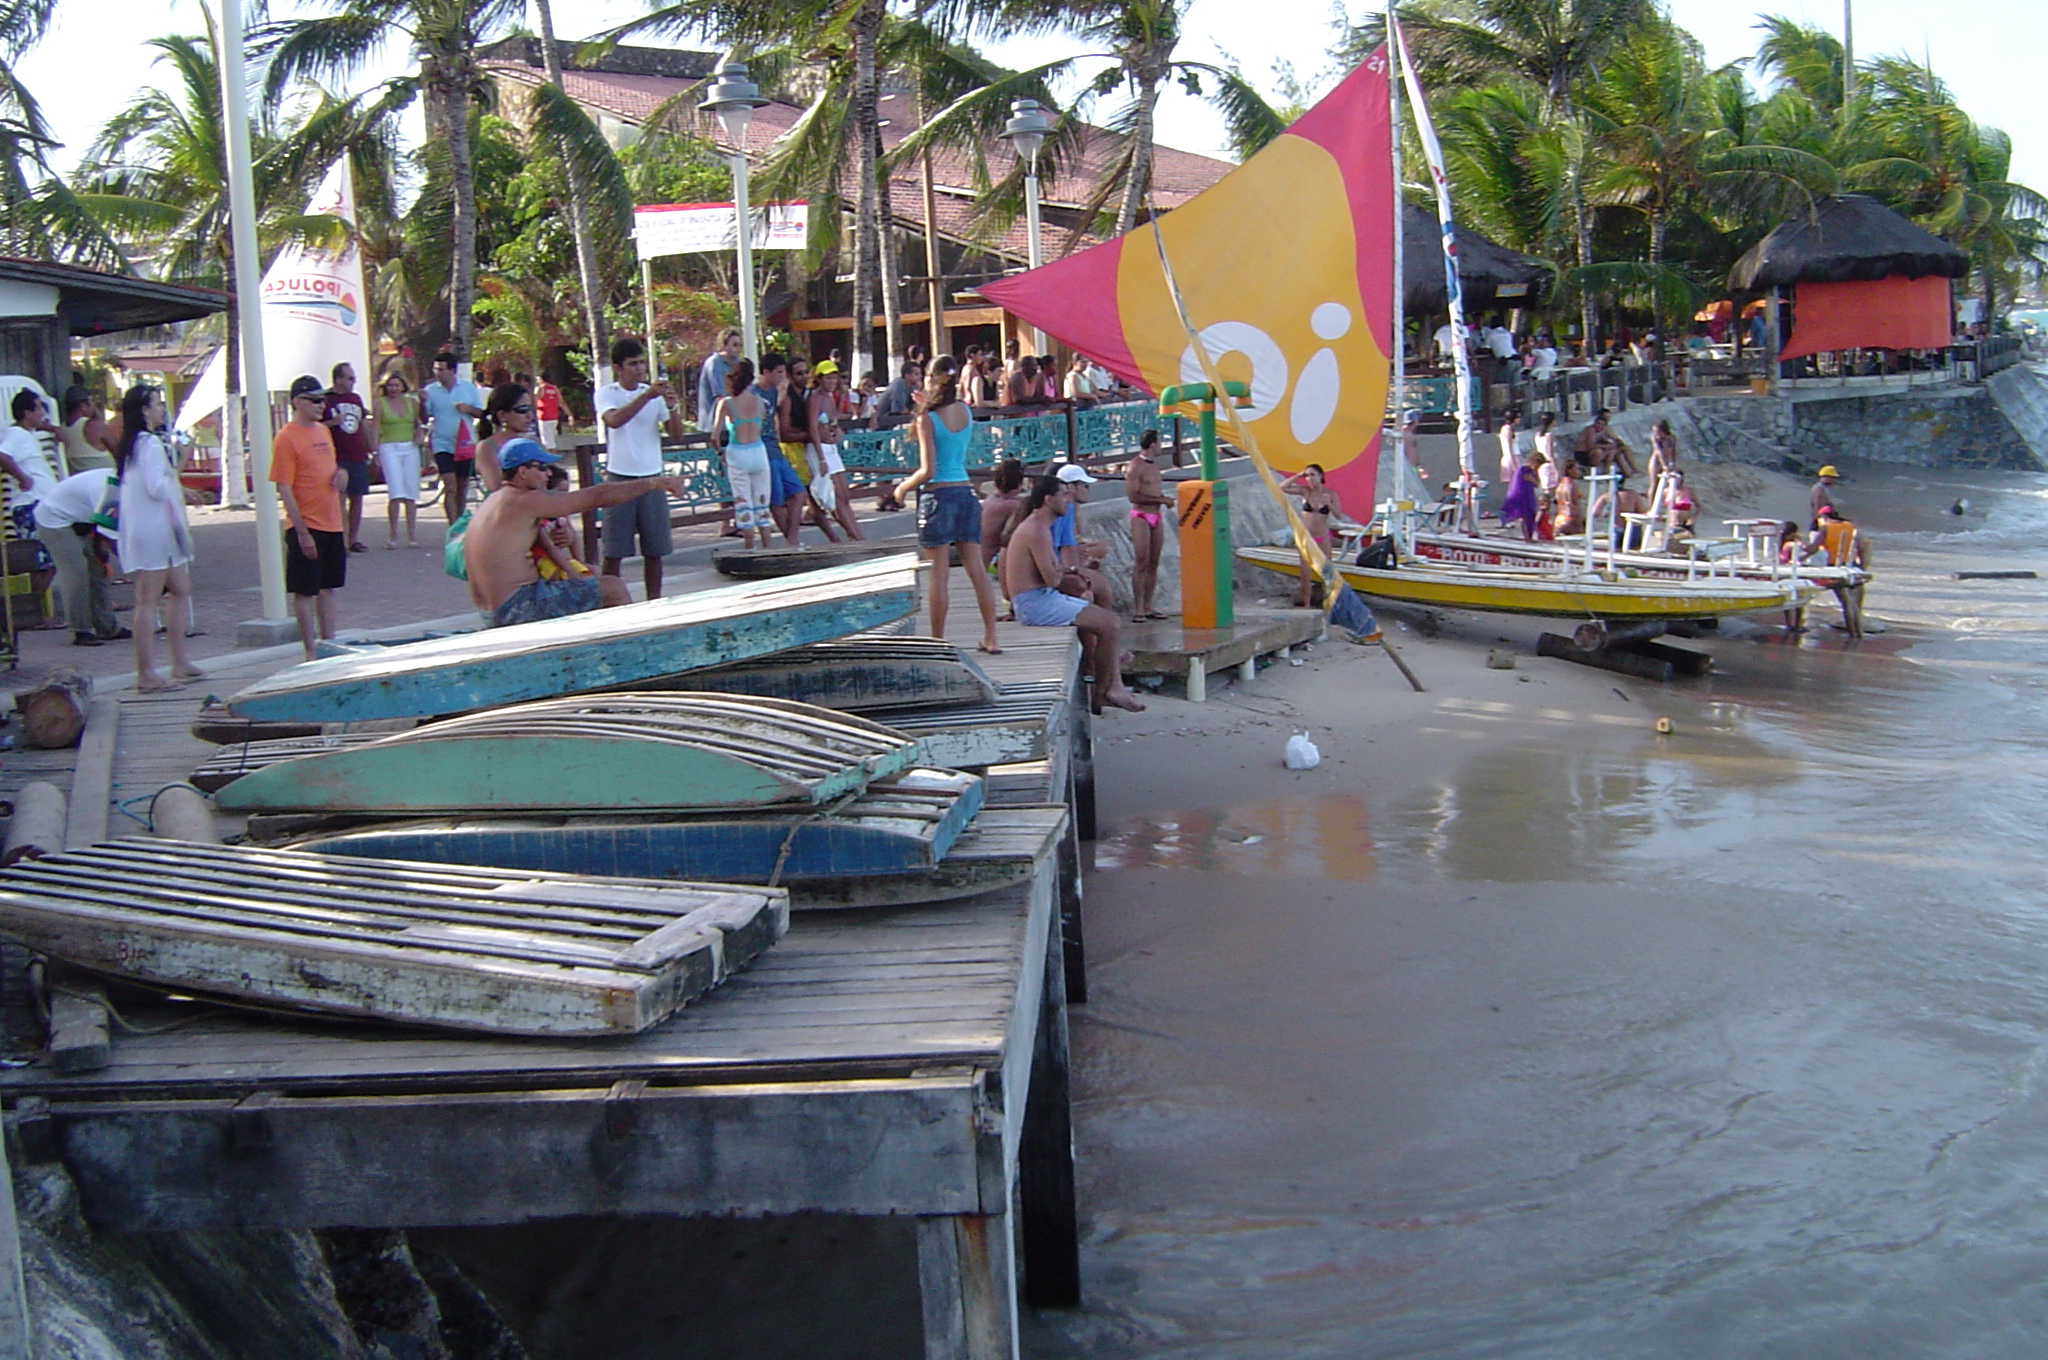
beach, boat, vehicle, trip, waterway, boating, barco, portodegalinhas, ipojuca